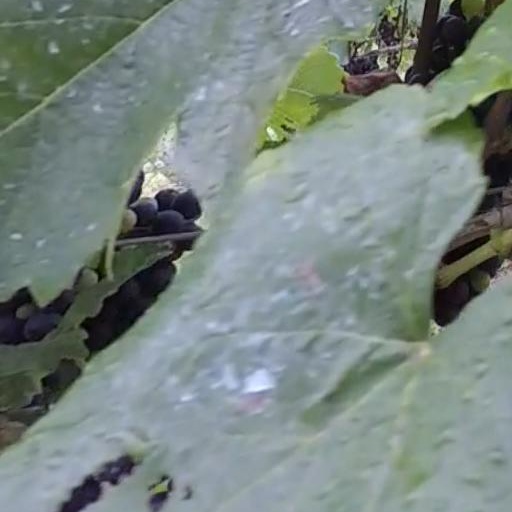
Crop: grape